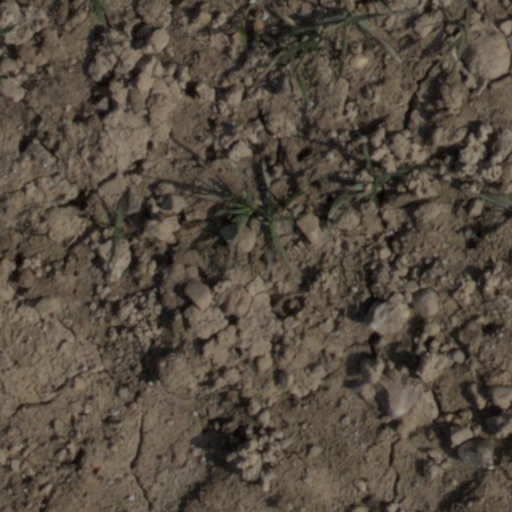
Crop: wheat